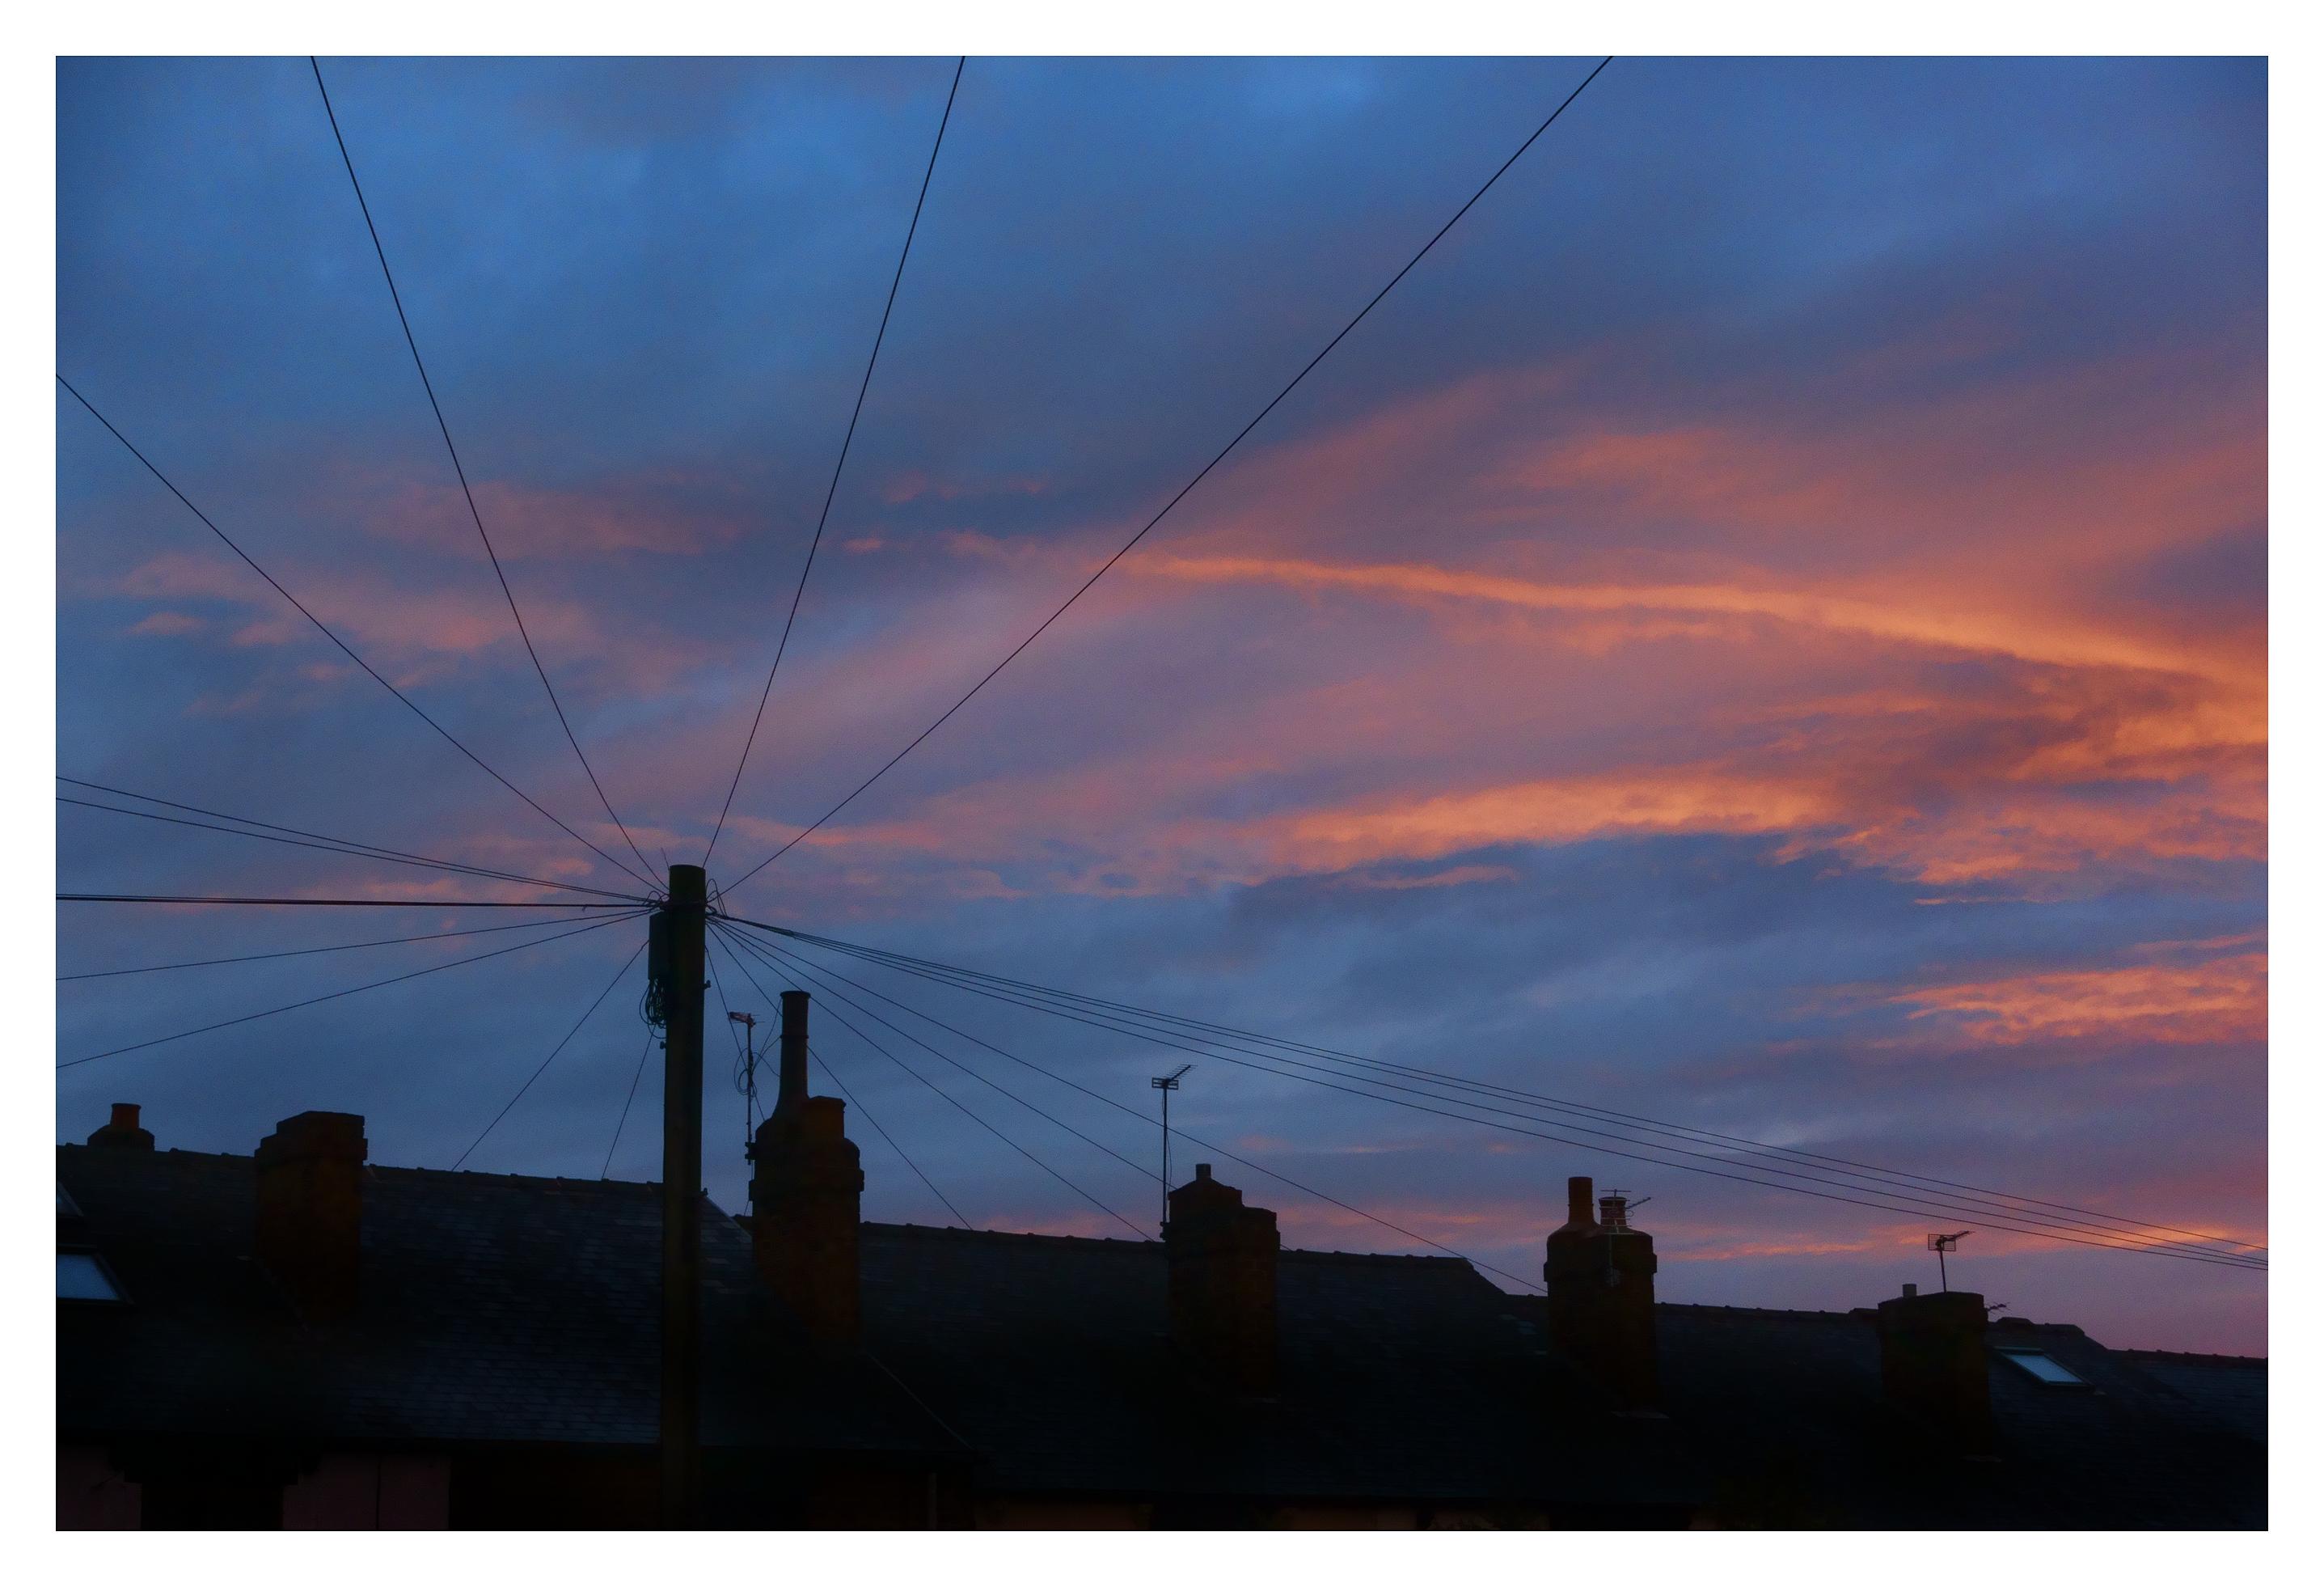
horizon, cloud, sky, sunshine, sunrise, sunset, skyline, sunlight, morning, wind, dawn, atmosphere, dark, dusk, pole, evening, orange, communication, blue, black, yellow, skies, clouds, vivid, bright, colours, wires, am, sony, wakefield, early, connected, reflected, telegraph, outwood, afterglow